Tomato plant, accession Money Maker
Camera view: horizontal (90 deg, fisheye); turntable rotation: 300 degrees
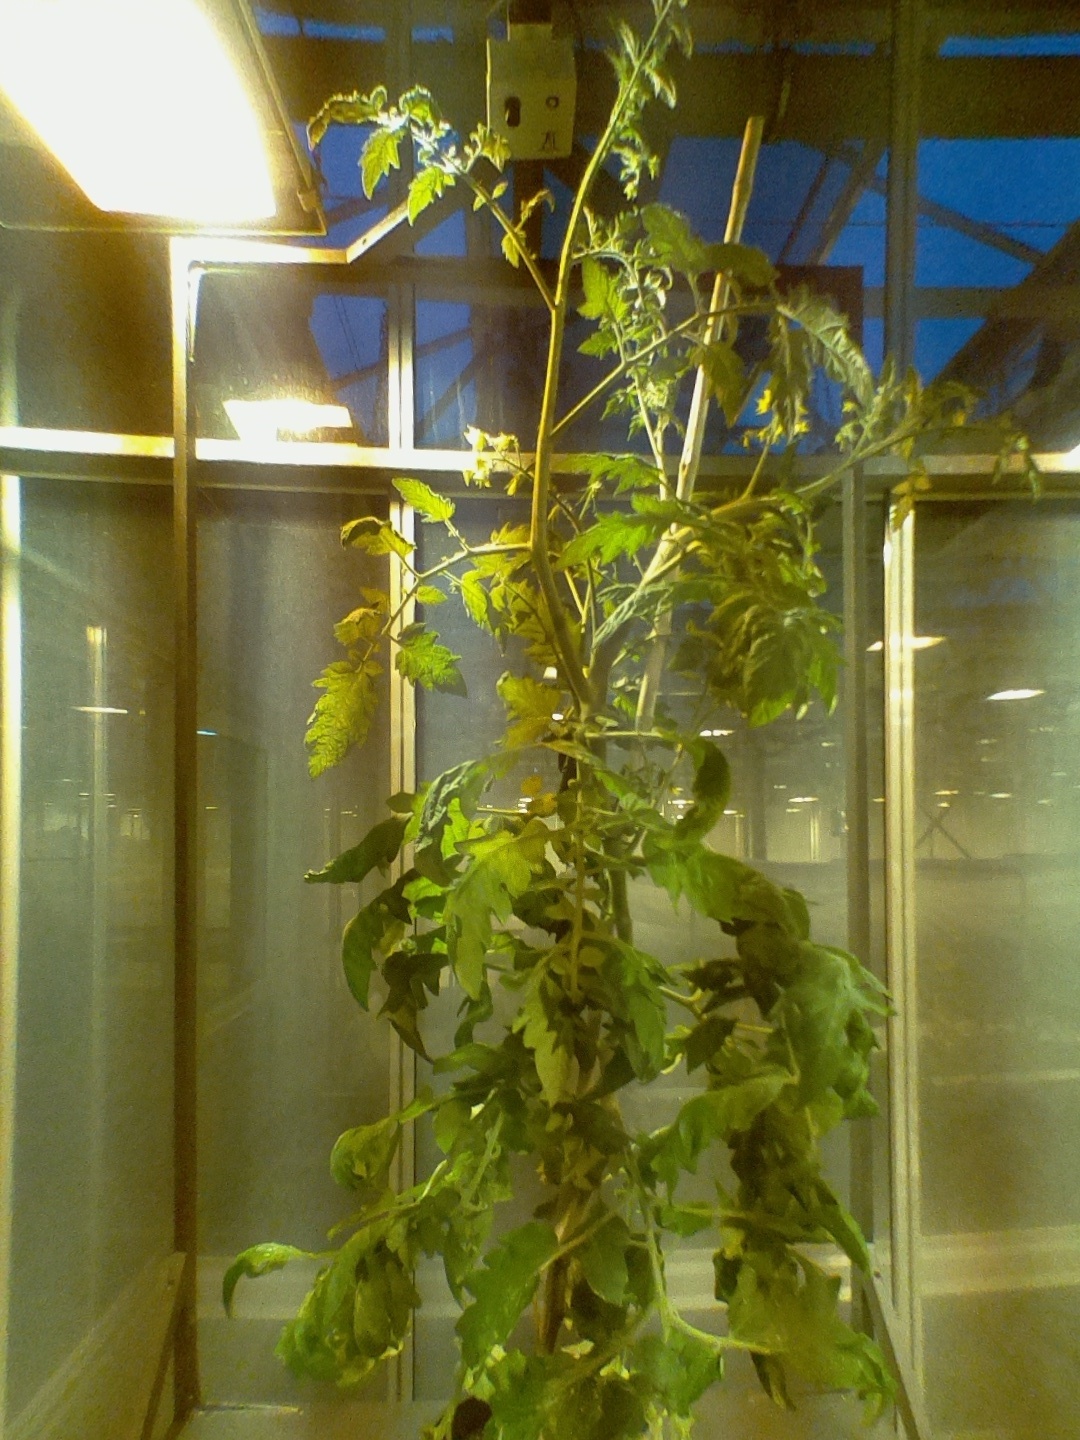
BBCH growth stage 71: 10%-20% of final fruit size